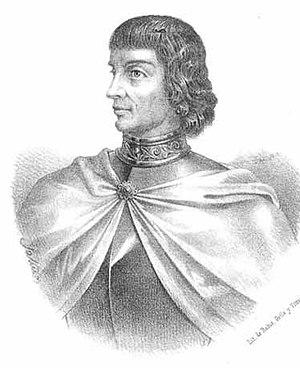
Pedro de Vera fut un militaire espagnol, conquérant des îles Canaries.